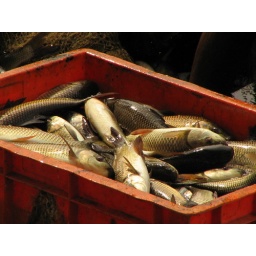
The fruits of a fisherman's harvest at a fresh market in the backwaters.